Mount Solitary

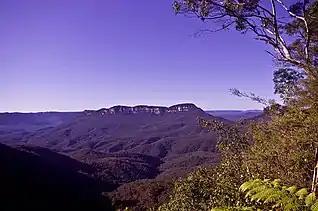

Along the way is the Ruined Castle, a rock formation on a ridge above the track, and the sealed opening of an old coal mine. In this area there's a large clearing which was once home to the mining community and is now used by campers. On the western end of the mountain is Chinamans Gully with a large rock shelter. There are expansive views to the south from the southern side of the mountain. From here the track descends to the Kedumba River, and then up to Kings Tableland, south of Wentworth Falls.